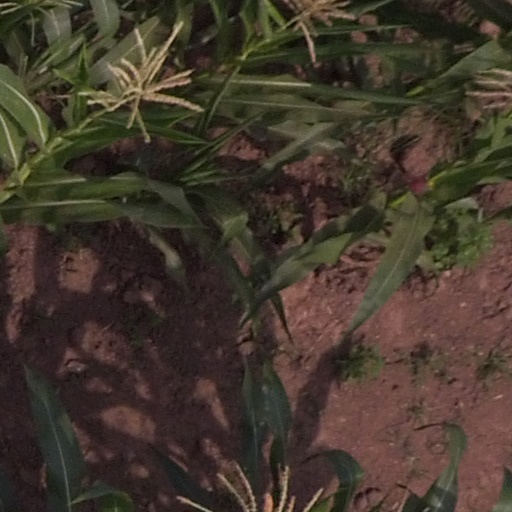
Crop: maize; corn